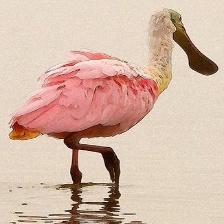
Species: ROSEATE SPOONBILL
Scientific name: PLATALEA AJAJA
ImageNet parent category: spoonbill